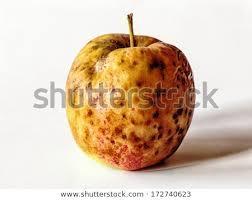
Label: apples